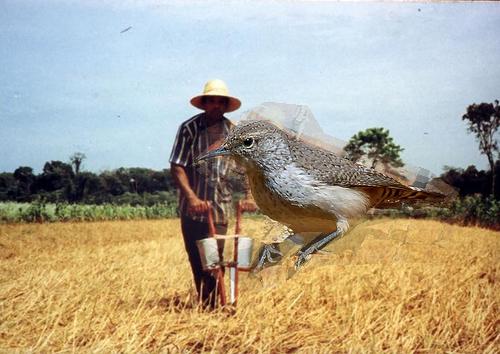
Bird species: Rock_Wren
Bird type: landbird
Background: land